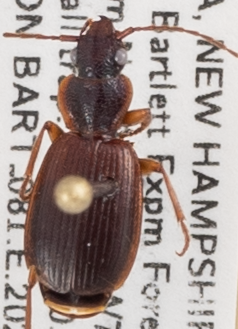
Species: Cymindis cribricollis
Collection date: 2020-09-16
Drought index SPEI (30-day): -2.09
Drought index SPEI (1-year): -0.39
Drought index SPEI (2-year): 0.54